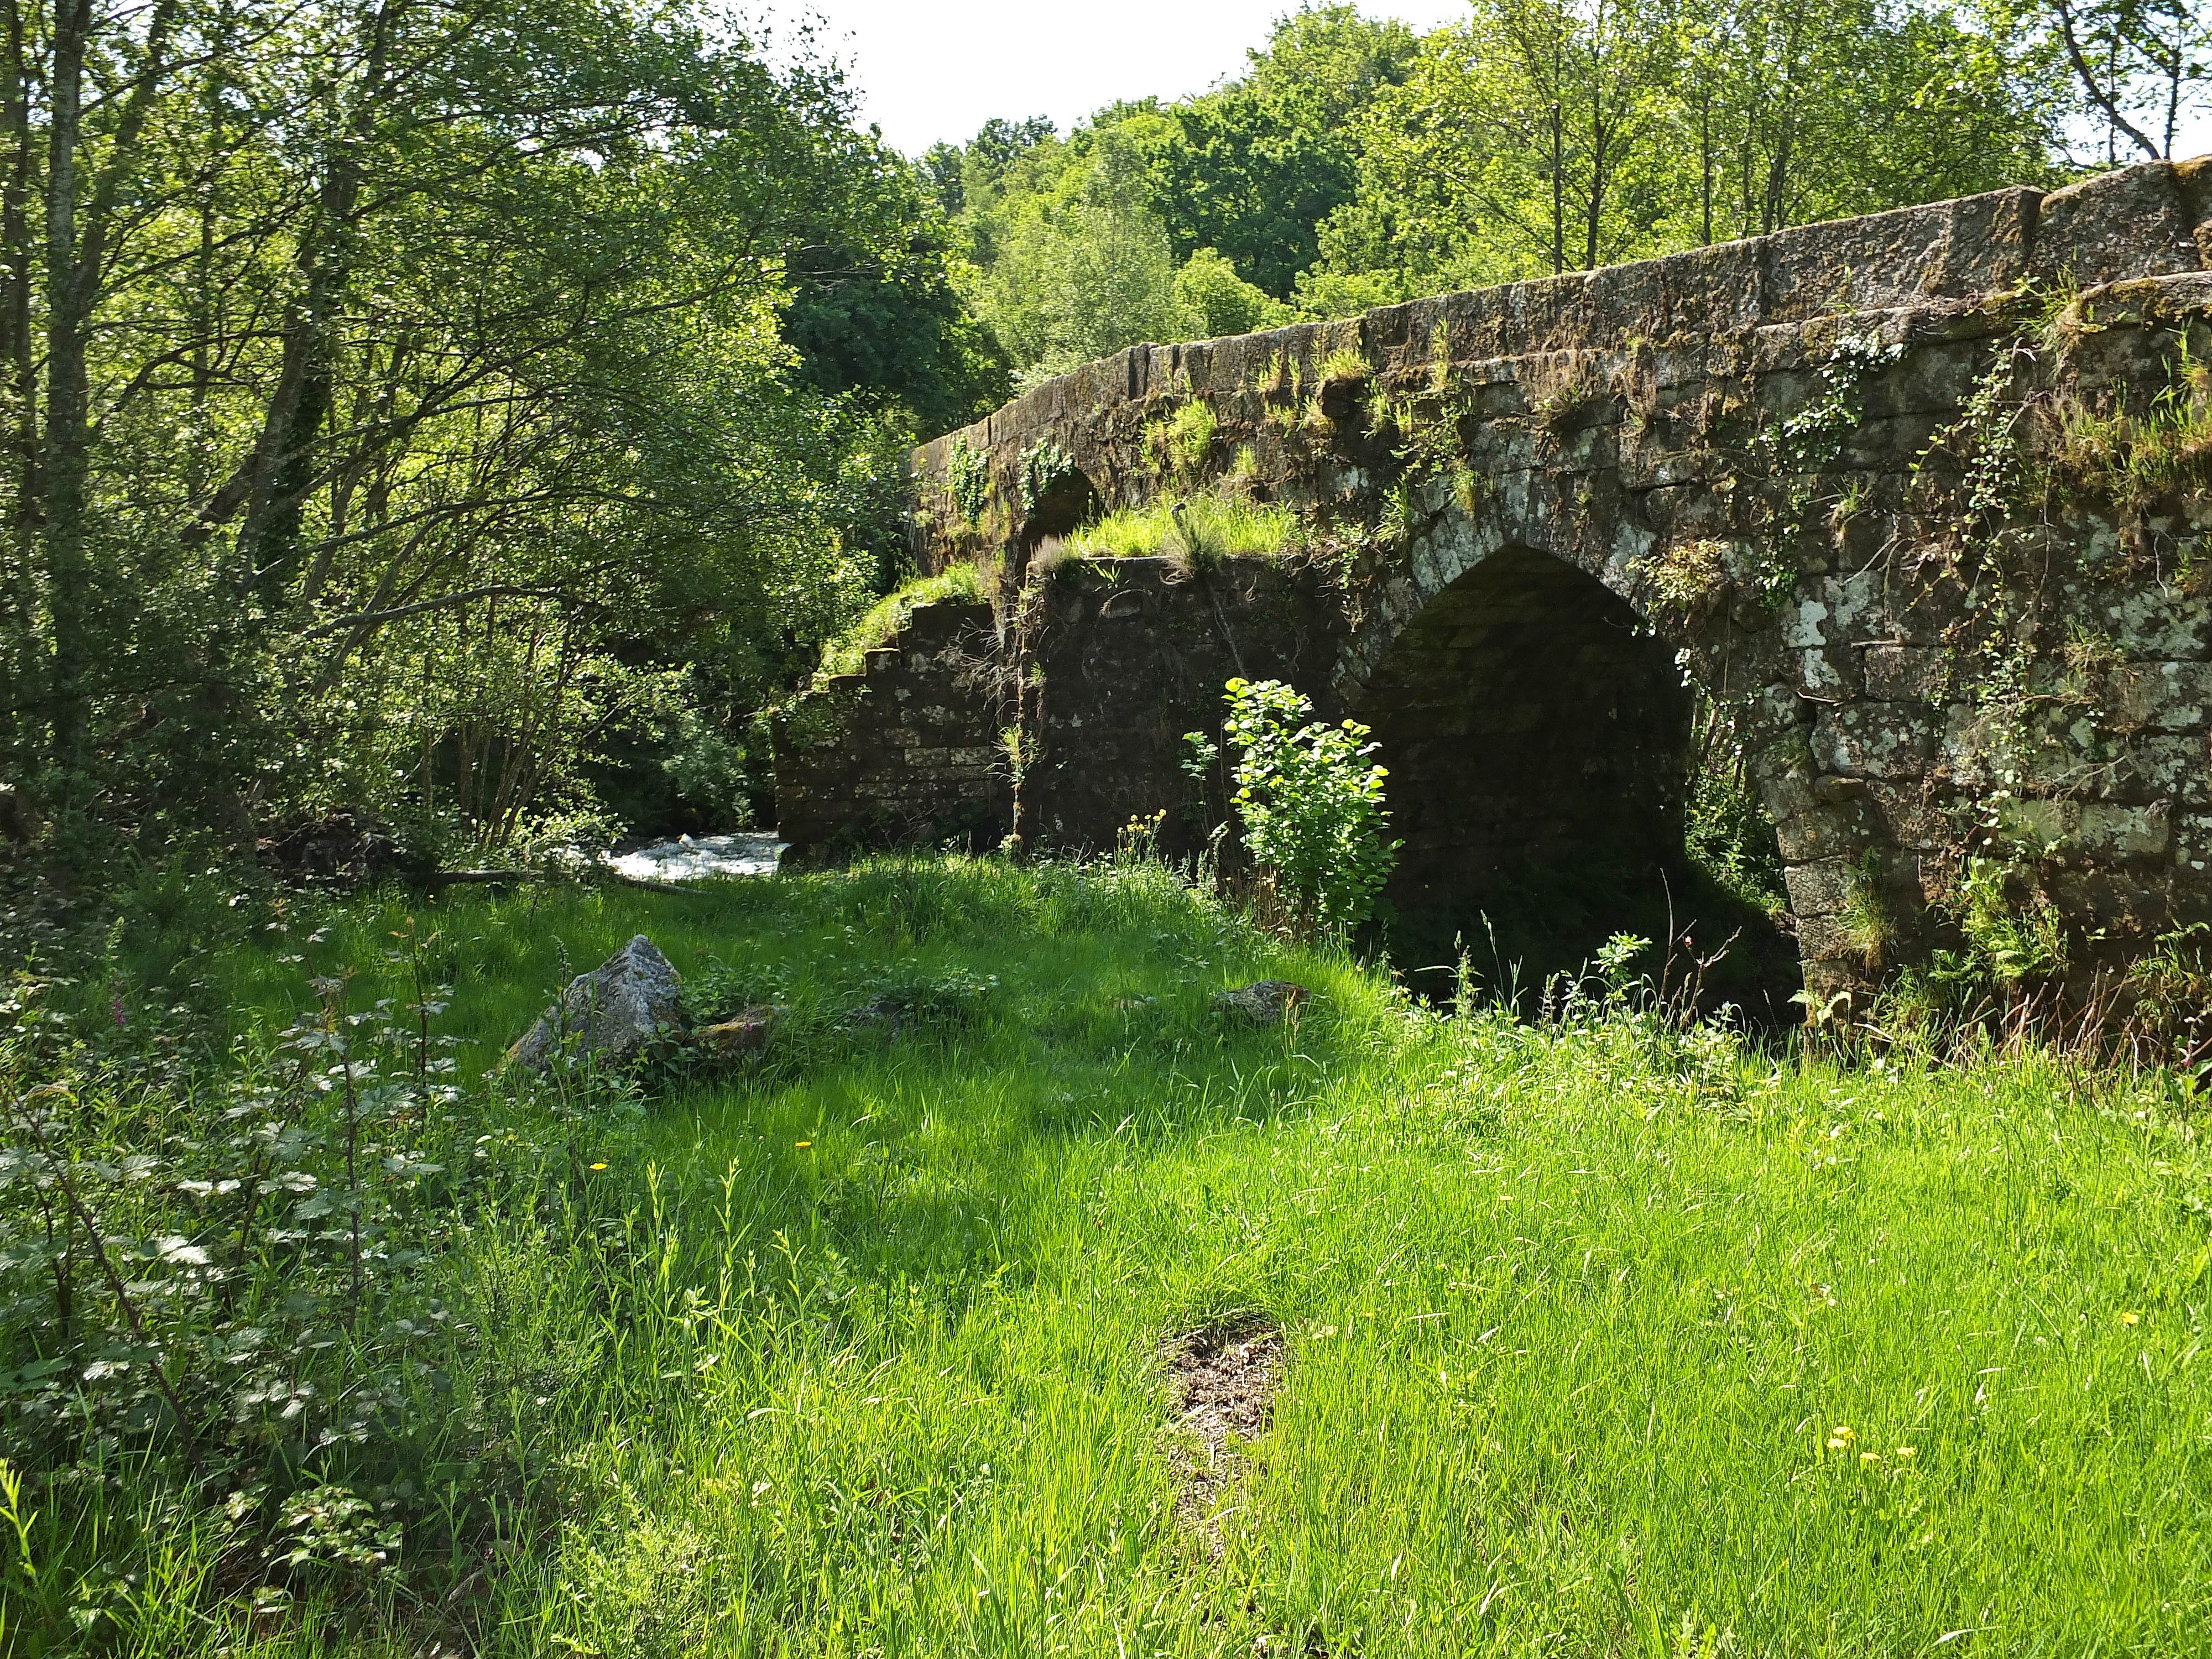
lawn, meadow, flower, pond, jungle, garden, ruins, shrub, espaa, galicia, pontevedra, woodland, habitat, pontevedragaliciaespaa, rural area, natural environment